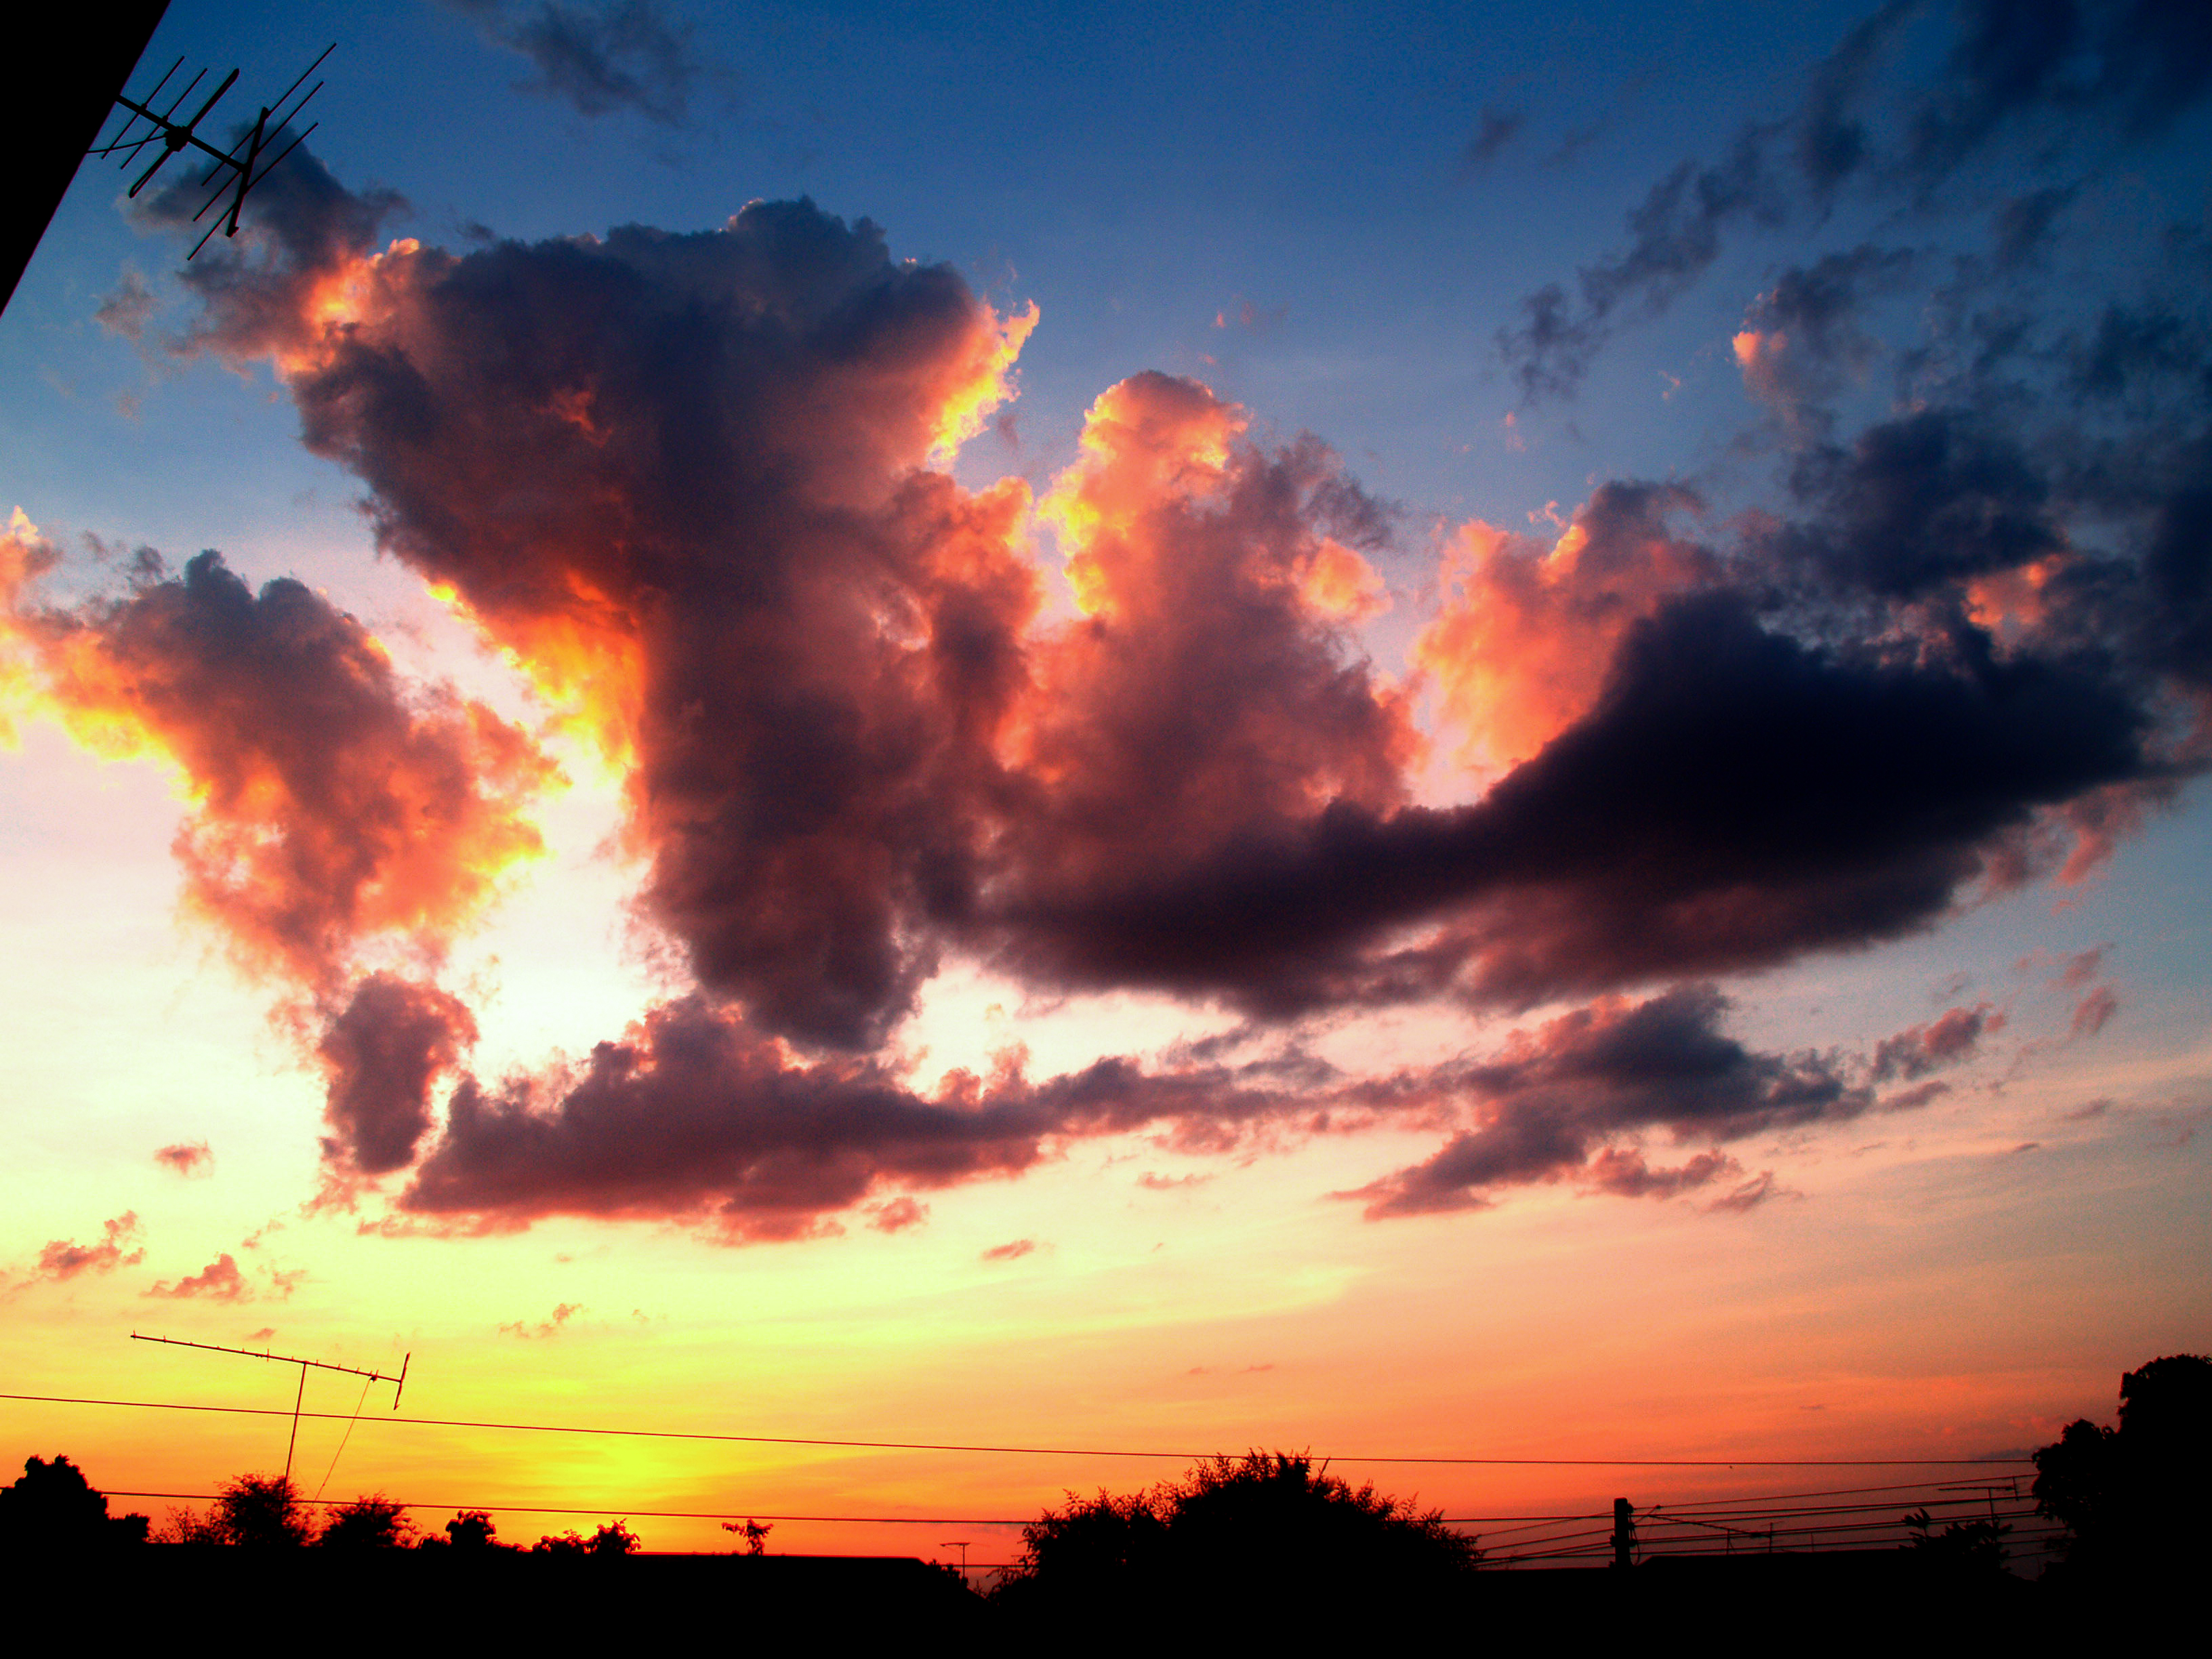
sunset, sunrise, nature, sky, sun, beautiful, orange, view, summer, landscape, background, blue, sunlight, cloud, color, beauty, dawn, dusk, morning, light, scene, twilight, scenic, outdoor, spring, horizon, yellow, travel, evening, sunshine, afterglow, red sky at morning, atmosphere, daytime, cumulus, meteorological phenomenon, computer wallpaper, calm